Marienlyst Stadion

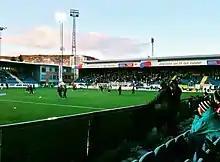
Marienlyst prior to Strømsgodset's opening game of the season against Kongsvinger in 2010.

After a rebuild of the south end in 2014, and installation of safe standing seats, the stadium has a capacity of 8,935. When using the seats, the capacity is 8,060.